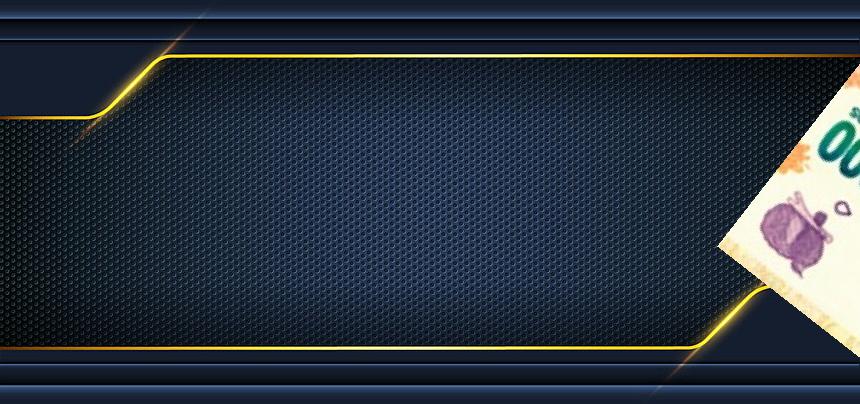
Denominación: 1000